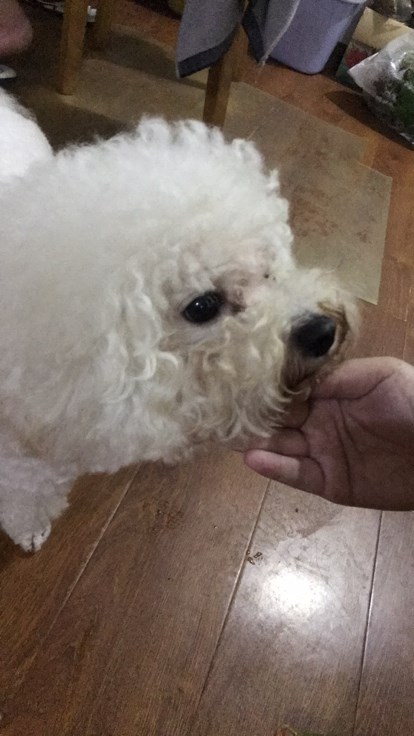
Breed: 3083-n000117-Bichon_Frise